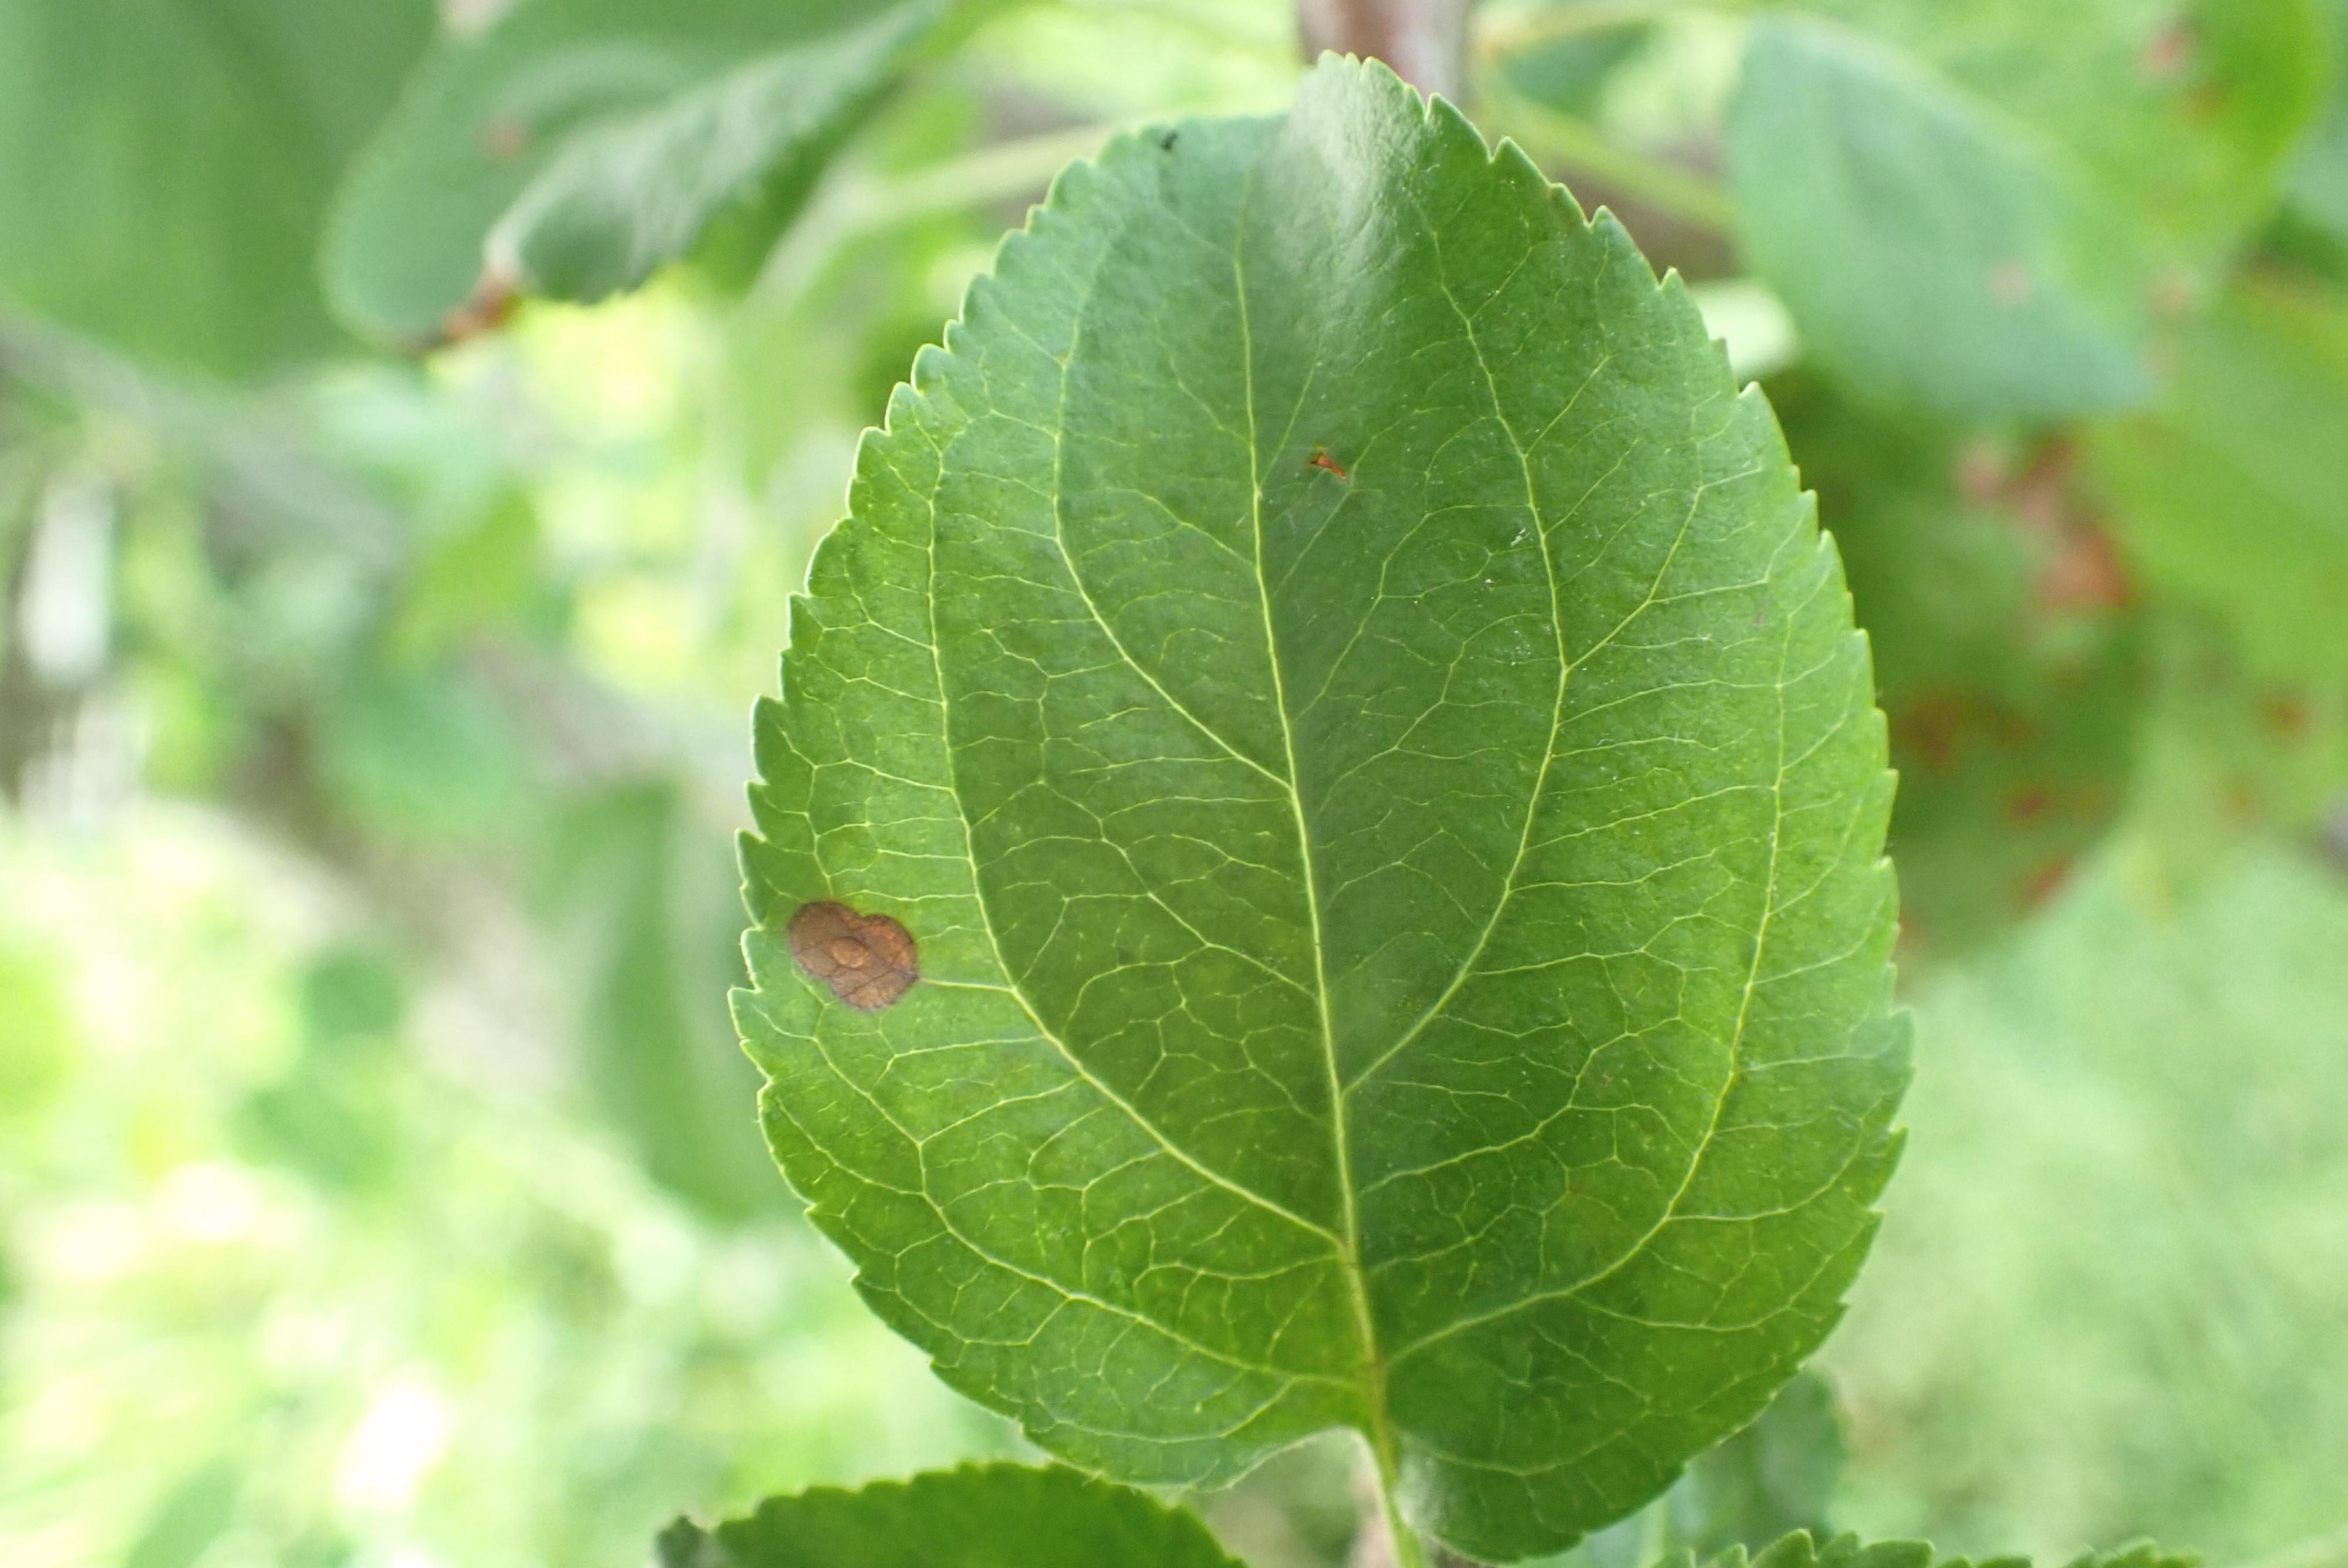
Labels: frog_eye_leaf_spot